Augustin Ravoux

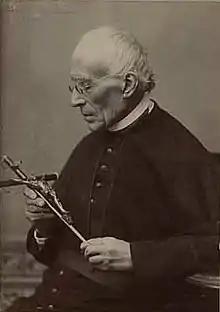

Augustin Ravoux (January 11, 1815 – January 17, 1906) was a French priest and missionary who served in the area preceding Roman Catholic Archdiocese of Saint Paul and Minneapolis, in Minnesota.